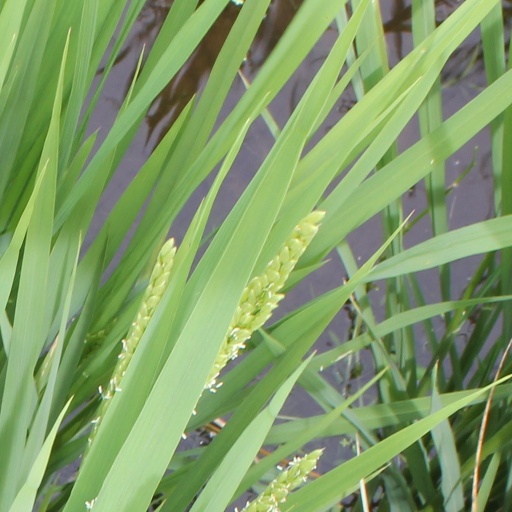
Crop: rice